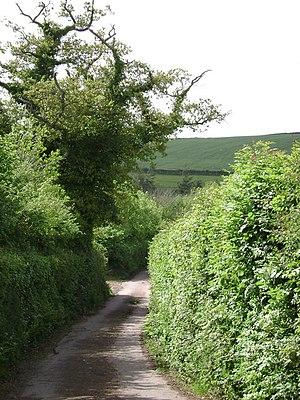
L’expression stag headed tree désigne en anglais les arbres qui ayant atteint un très grand âge ont le houppier qui affecte la forme de la ramure d'un cerf.